Howdah

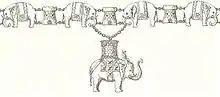
The collar of the Order of the Elephant.

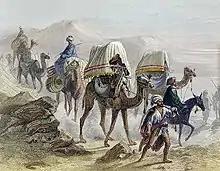
Camel train with howdah (1855).

Alternatively, modern uses may derive from later contacts with howdahs. Fanciful images of war elephants with elaborate castles on their back date to 12th century Spain, as at right.